Dan Meyer (pitcher)

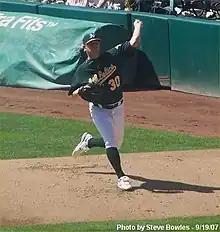
Meyer with the A's in 2007

After posting a 7.78 ERA in 6 games (4 starts) in Spring training 2005, Meyer was reassigned to the triple A Sacramento River Cats. For the first time in his minor league career, Meyer struggled in Sacramento. He led the River Cats pitching staff with eight losses (versus two wins) in nineteen games (17 starts), and landed on the disabled list twice with soreness in his pitching shoulder. His 5.36 ERA was a career high, as were his earned run (53), home run (15) and walk (43) totals. His strikeout numbers also declined from the days of being a prospect in the Atlanta Braves organization.